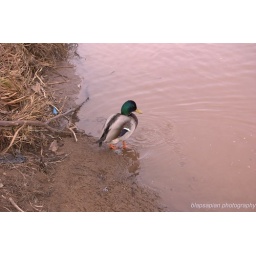
The duck looks like it just had a drink of water because of the ripples in the water near him.